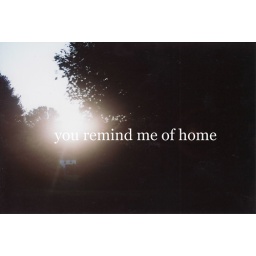
the paint cracks when the water leaks from the rusty pipes that are just beneath my feet